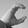
ASL letter: C